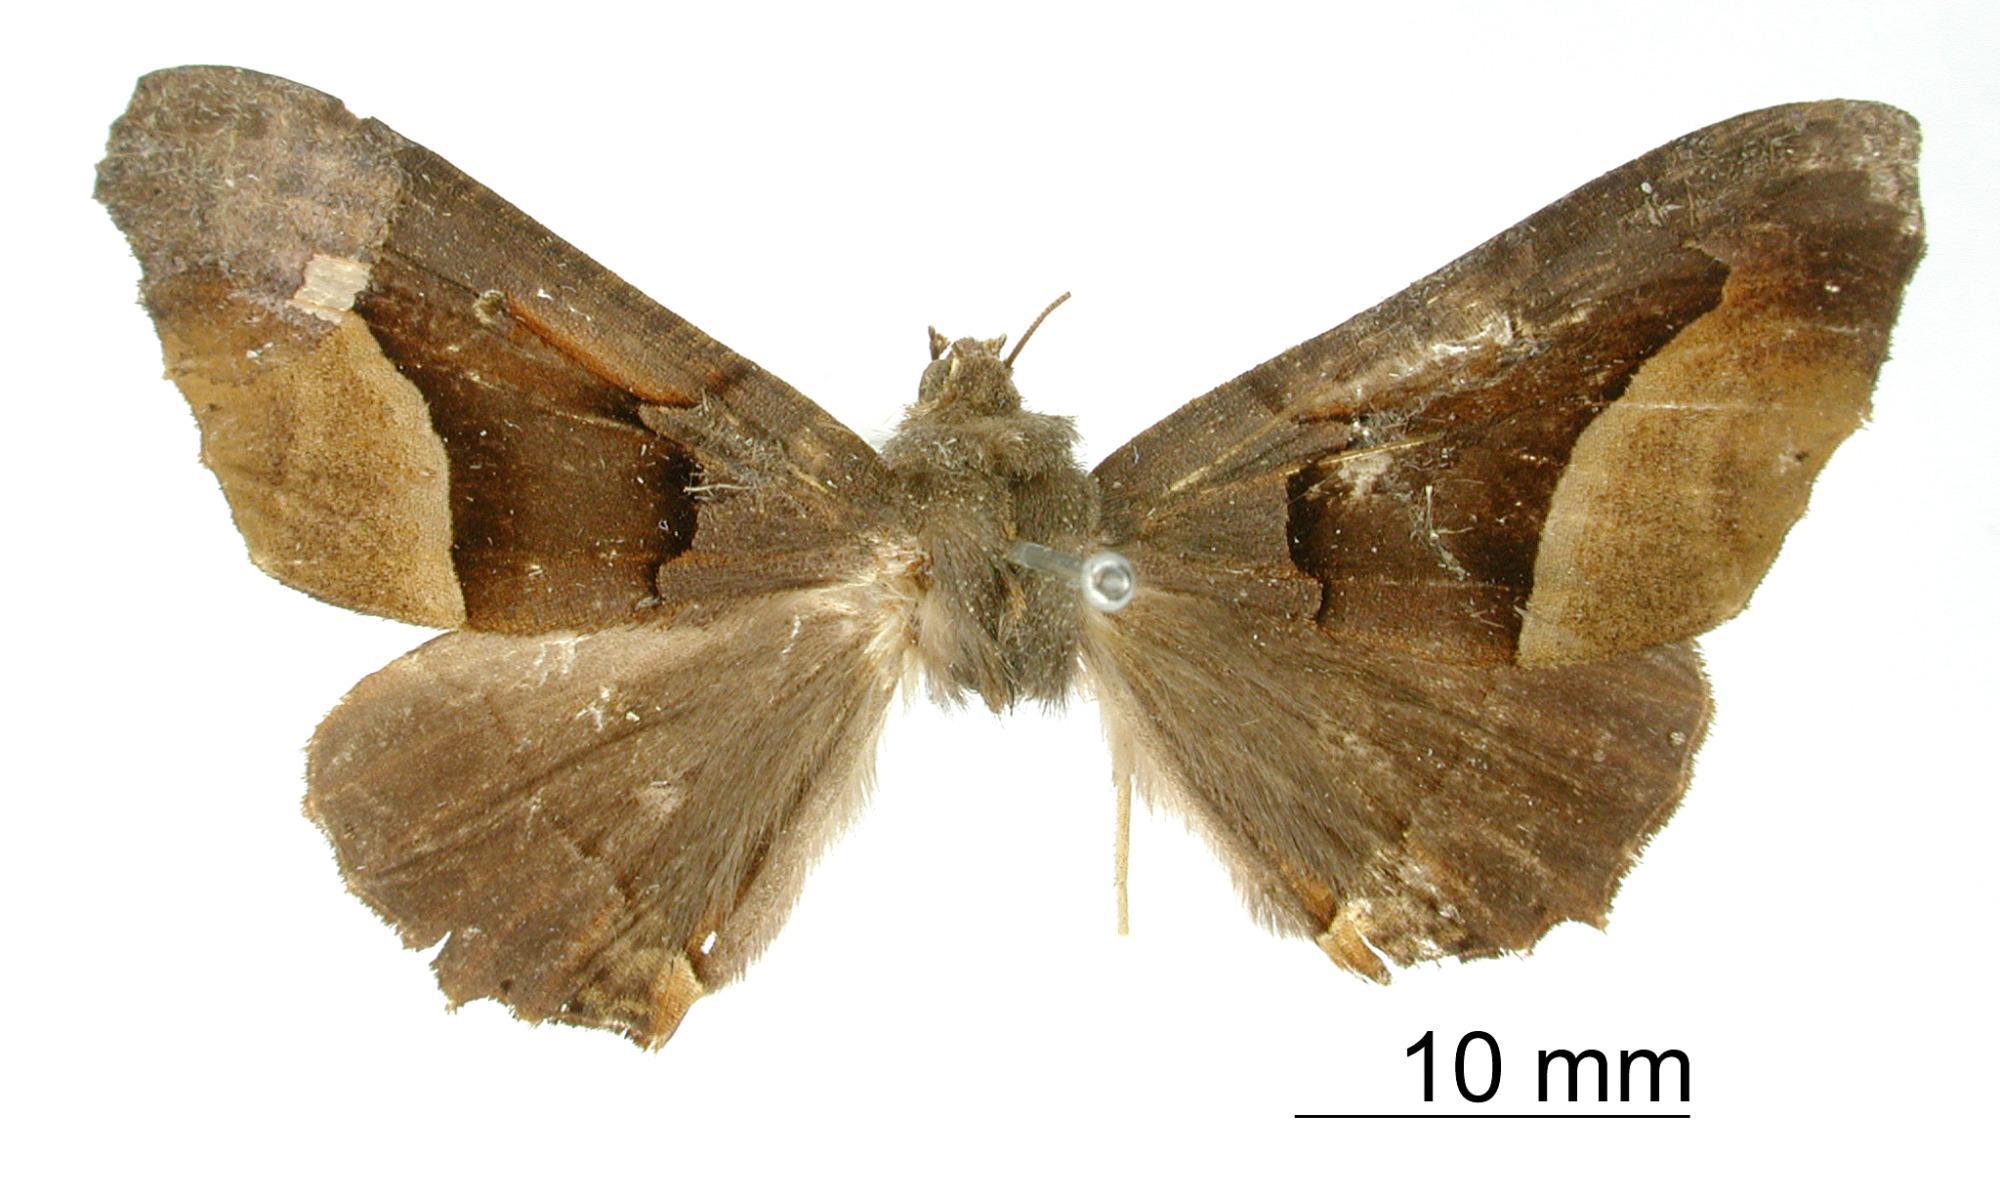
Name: Pero curvifera
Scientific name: Pero curvifera Dognin, 1913
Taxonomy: Animalia, Arthropoda, Insecta, Lepidoptera, Geometridae, Ennominae
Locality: Huallaga, Peru, Peru